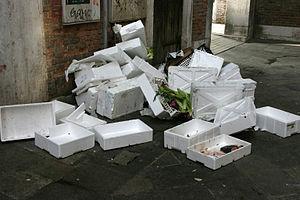
Un déchet est un objet en fin de vie ou une substance ayant subi une altération physique ou chimique, qui ne présente alors plus d'utilité ou est destiné à l'élimination. Le mot vient de l'ancien français déchiet ou déchié, soit « la quantité perdue dans l'usage d'un produit », ce qui en reste après son utilisation.